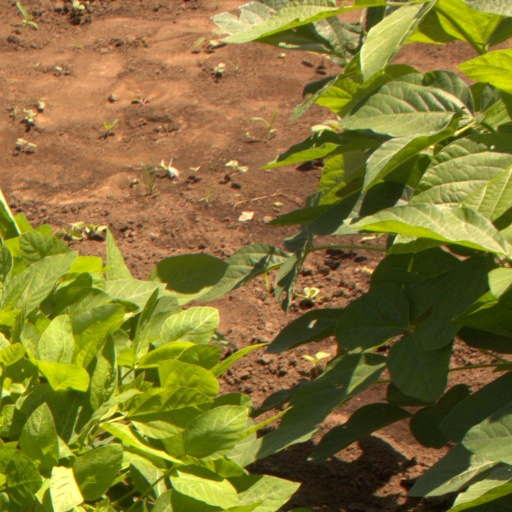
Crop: soybean